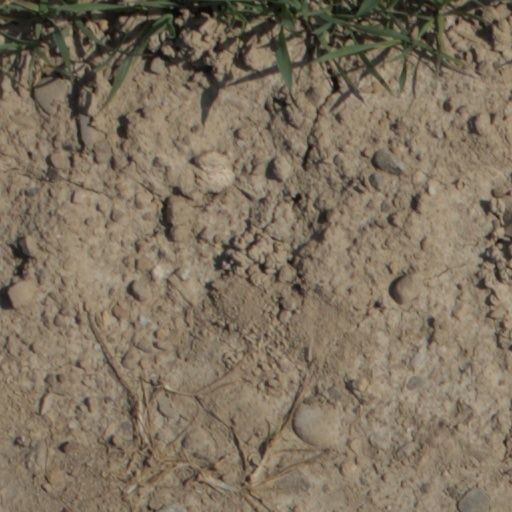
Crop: wheat